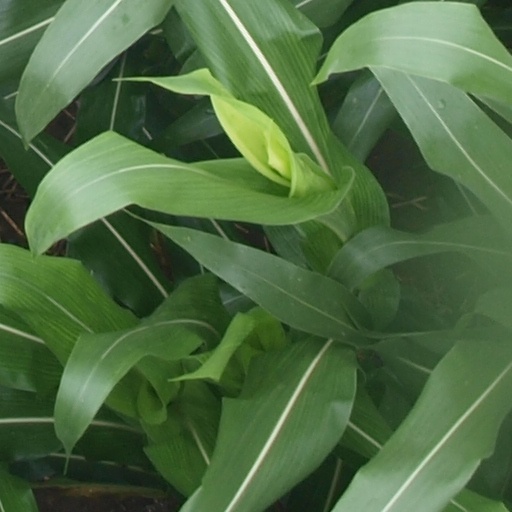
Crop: maize; corn